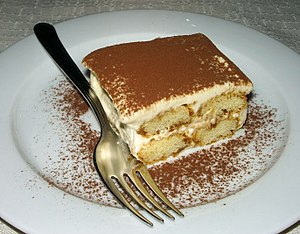
Tiramisu
Tiramisu er en italiensk dessert, i lag bestående af ladyfingers, som er vædet med stærk kaffe og f.eks. amaretto. Desuden udgøres den af mascarpone og æg, tilsat sukker og vanilje. Den toppes typisk af med kakaopulver eller mørk chokolade i flager.